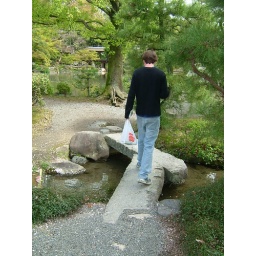
Dave crosses bridge holding KyuuKyuu bag (my favorite store in all of Japan).